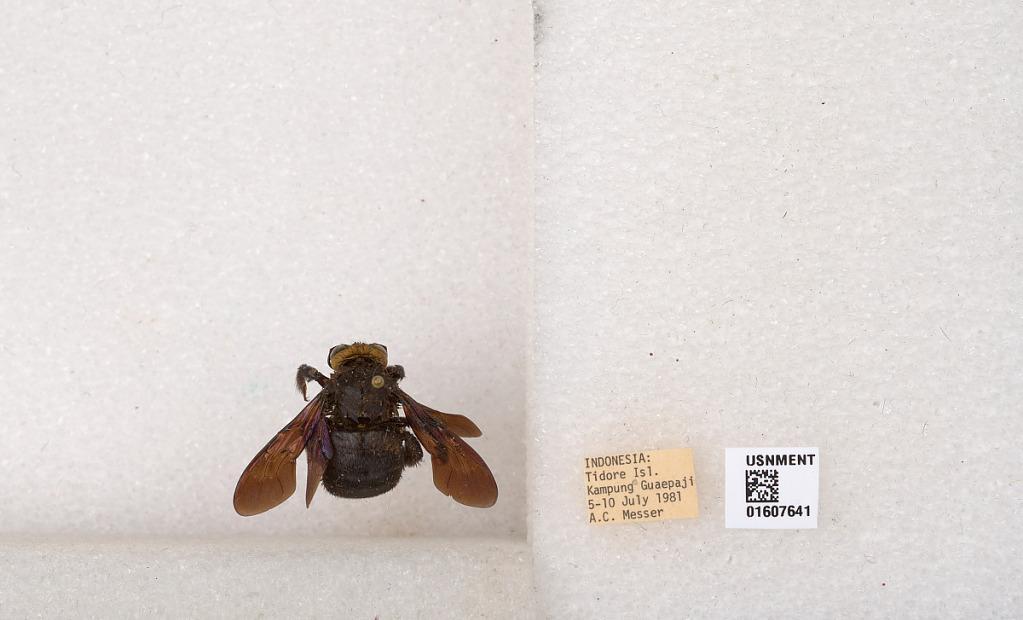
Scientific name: Xylocopa (Koptortosoma) coronata Smith
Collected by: A. Messer
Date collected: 1981-7-5
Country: Indonesia
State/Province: North Maluku
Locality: Tidore Isl. Kampung Guaepaji
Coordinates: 0.68874, 127.411